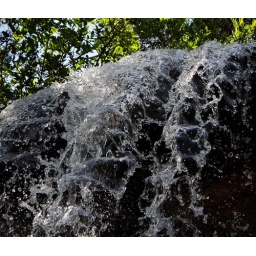
Where the water goes over the hill